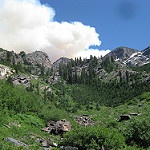
Scene: Outdoor